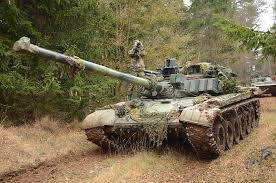
Label: T-72